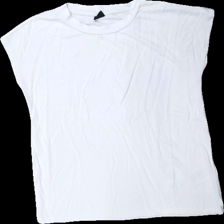
View: front
Type: T-shirt
Category: Ladies
Brand: Gina Tricot
Colors: White
Material: 85% viscose 15% polyester
Cut: Regular
Size: S
Season: All
Stains: Major
Damage: fläckar
Damage location: top center
Damage 2 location: middle right
Damage 3 location: middle right
Price range: <50
Recommended usage: Export
Description: vit t-shirt med fläckar fram